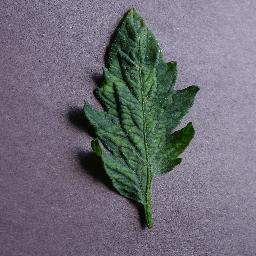
Label: Tomato___Tomato_mosaic_virus